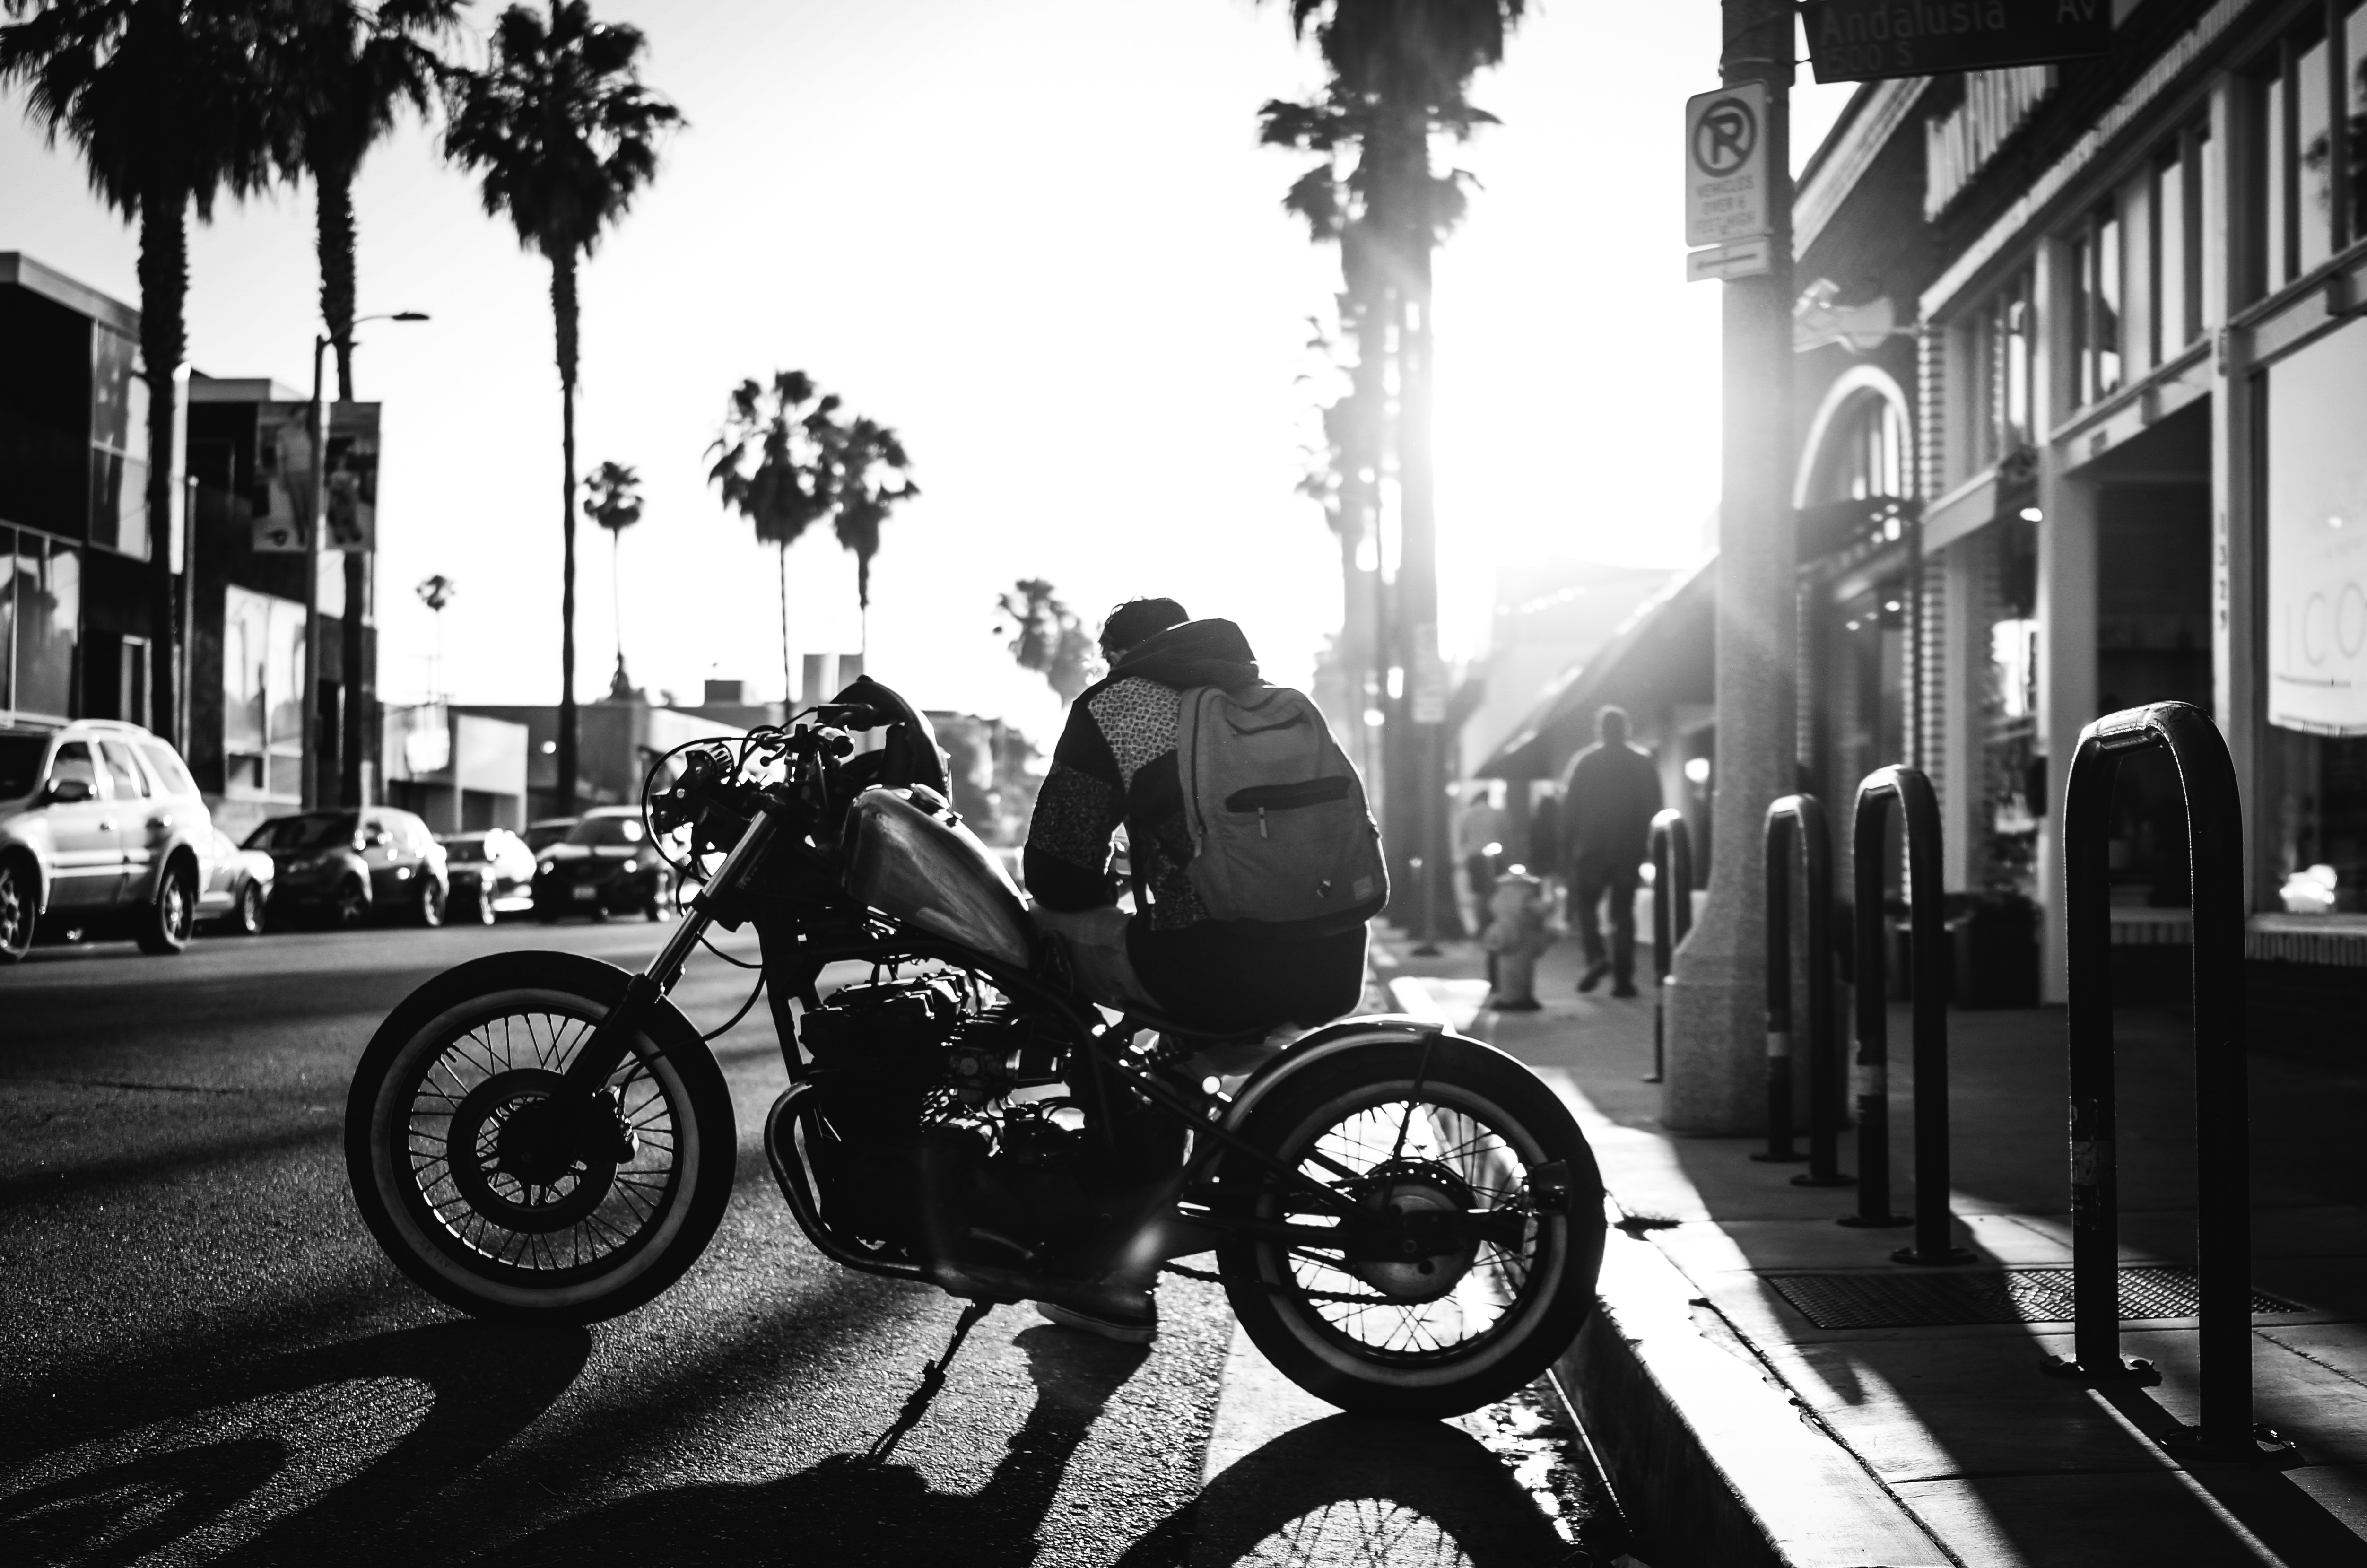
man, black and white, road, street, car, photography, wheel, bicycle, city, transportation, vehicle, motorcycle, monochrome, motorbike, lane, motor vehicle, cool image, infrastructure, snapshot, cool photo, land vehicle, monochrome photography